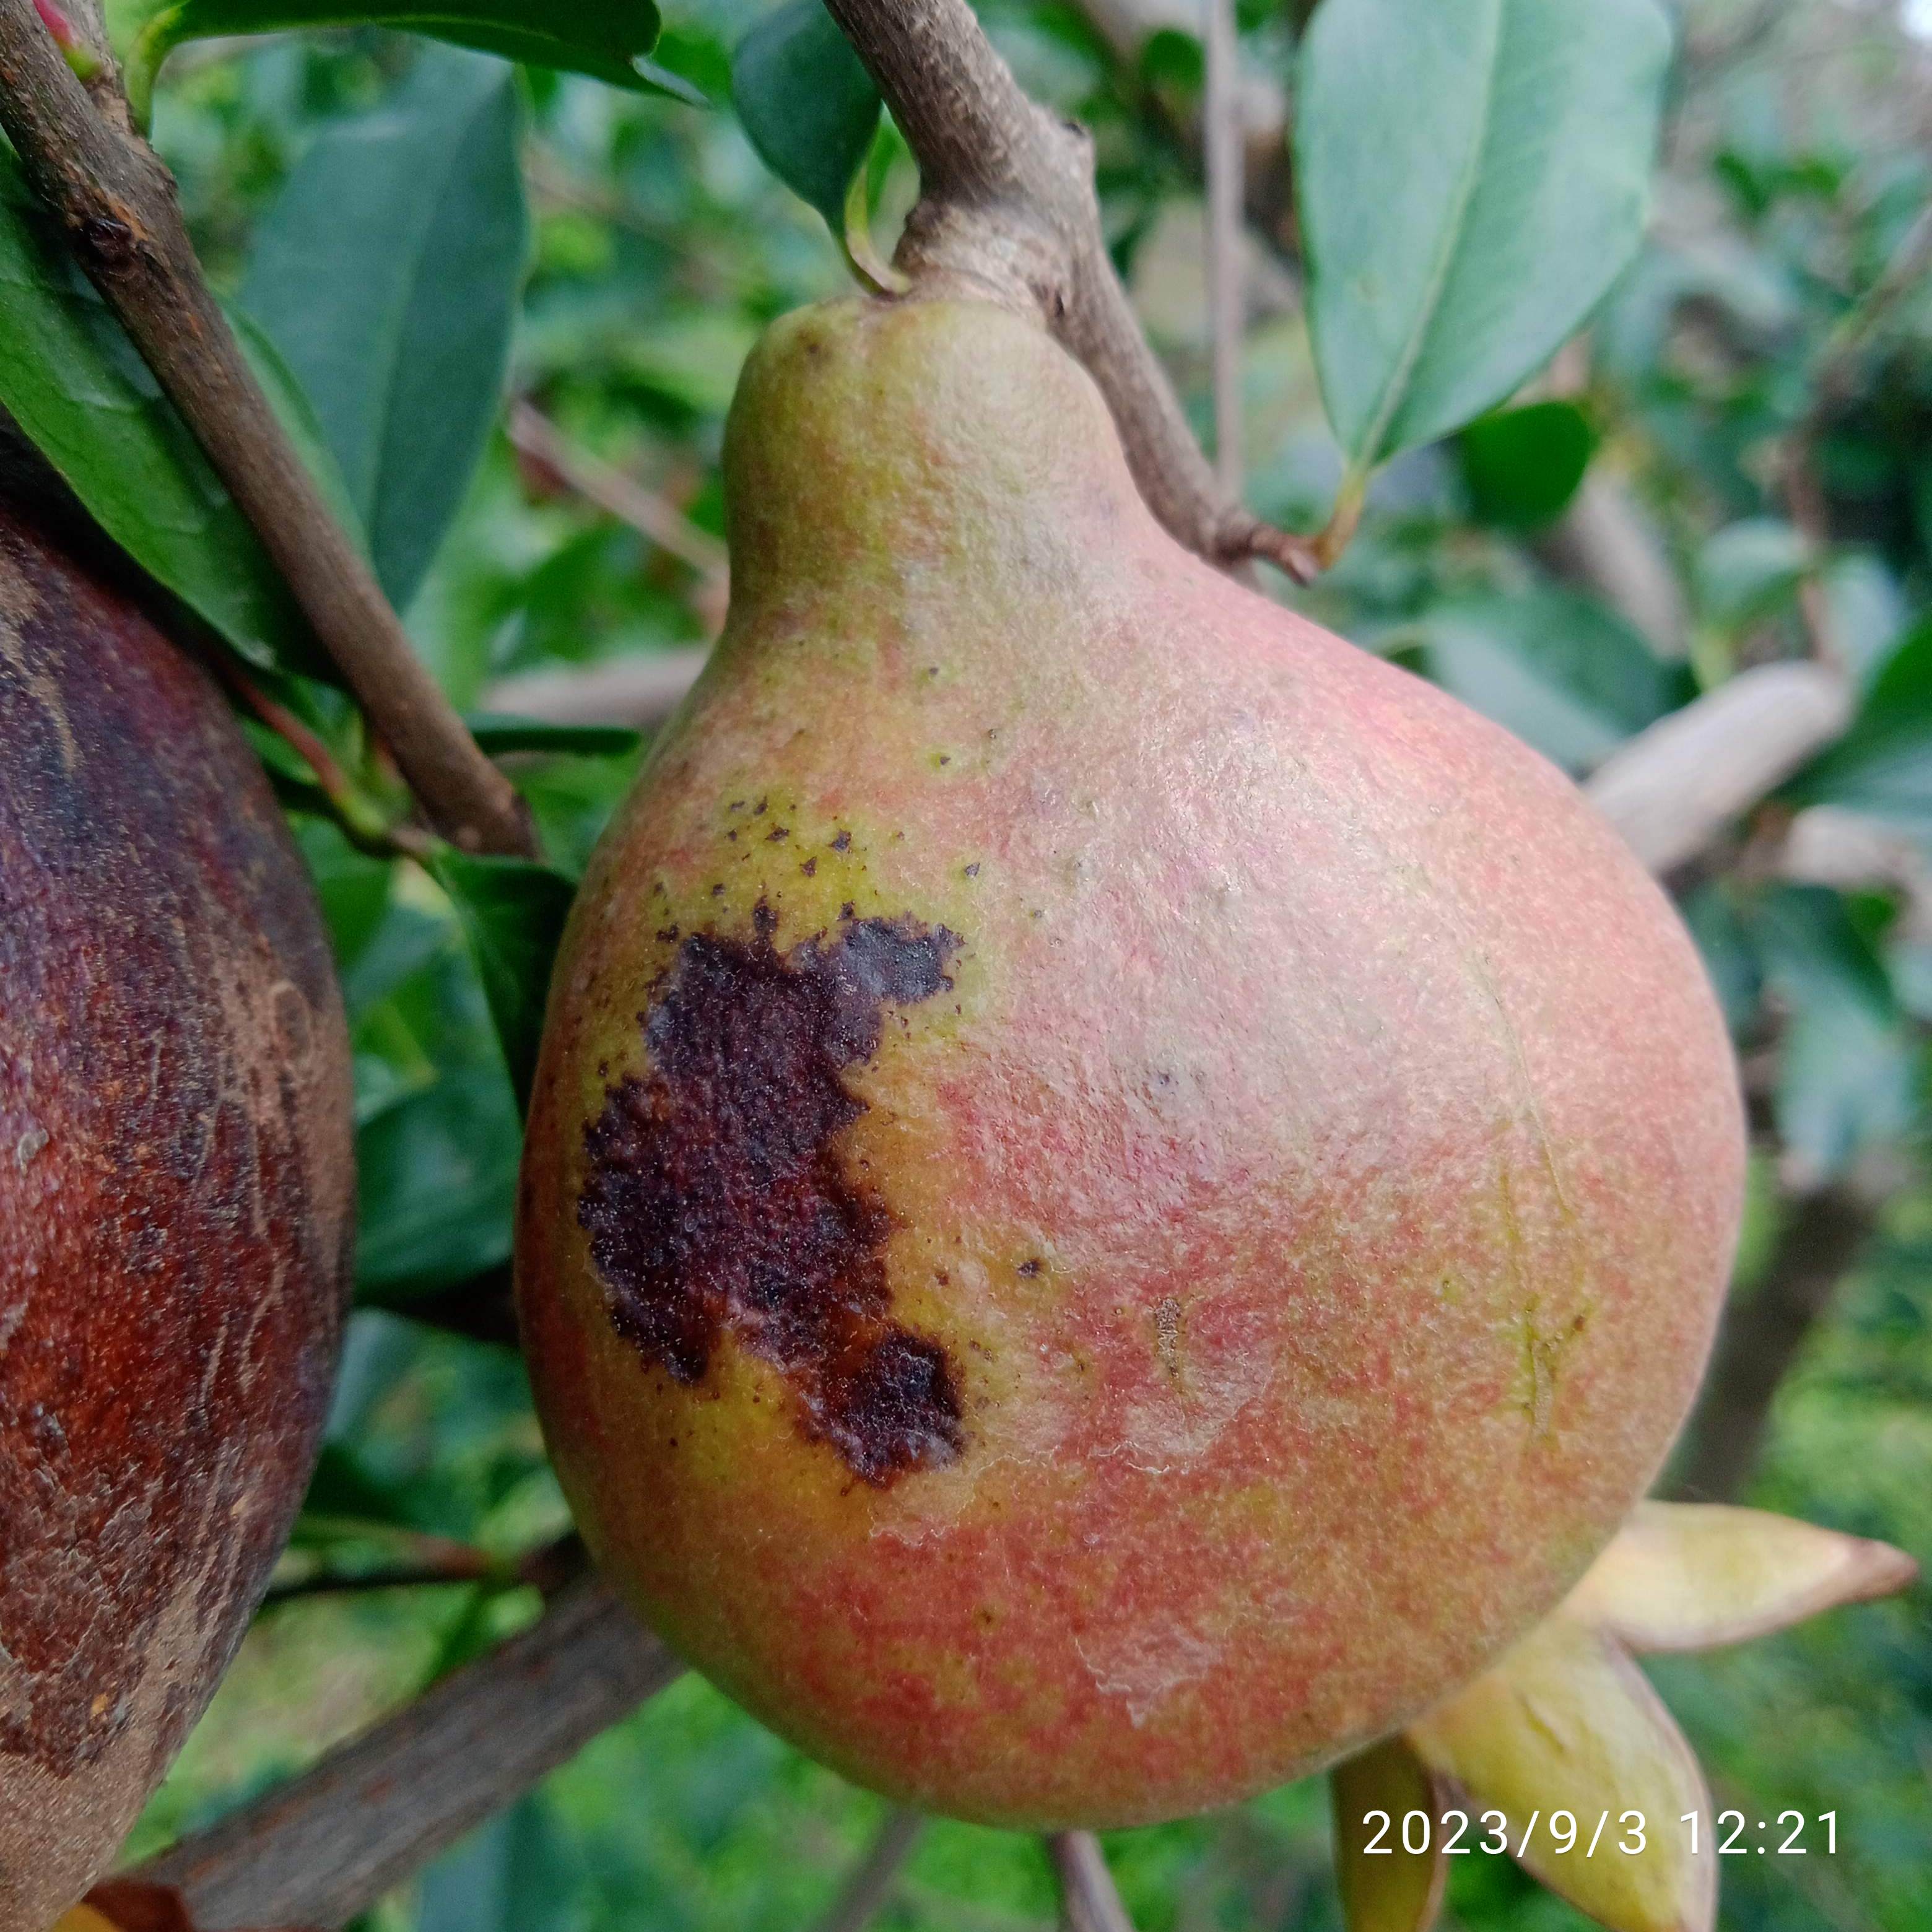
Label: Anthracnose